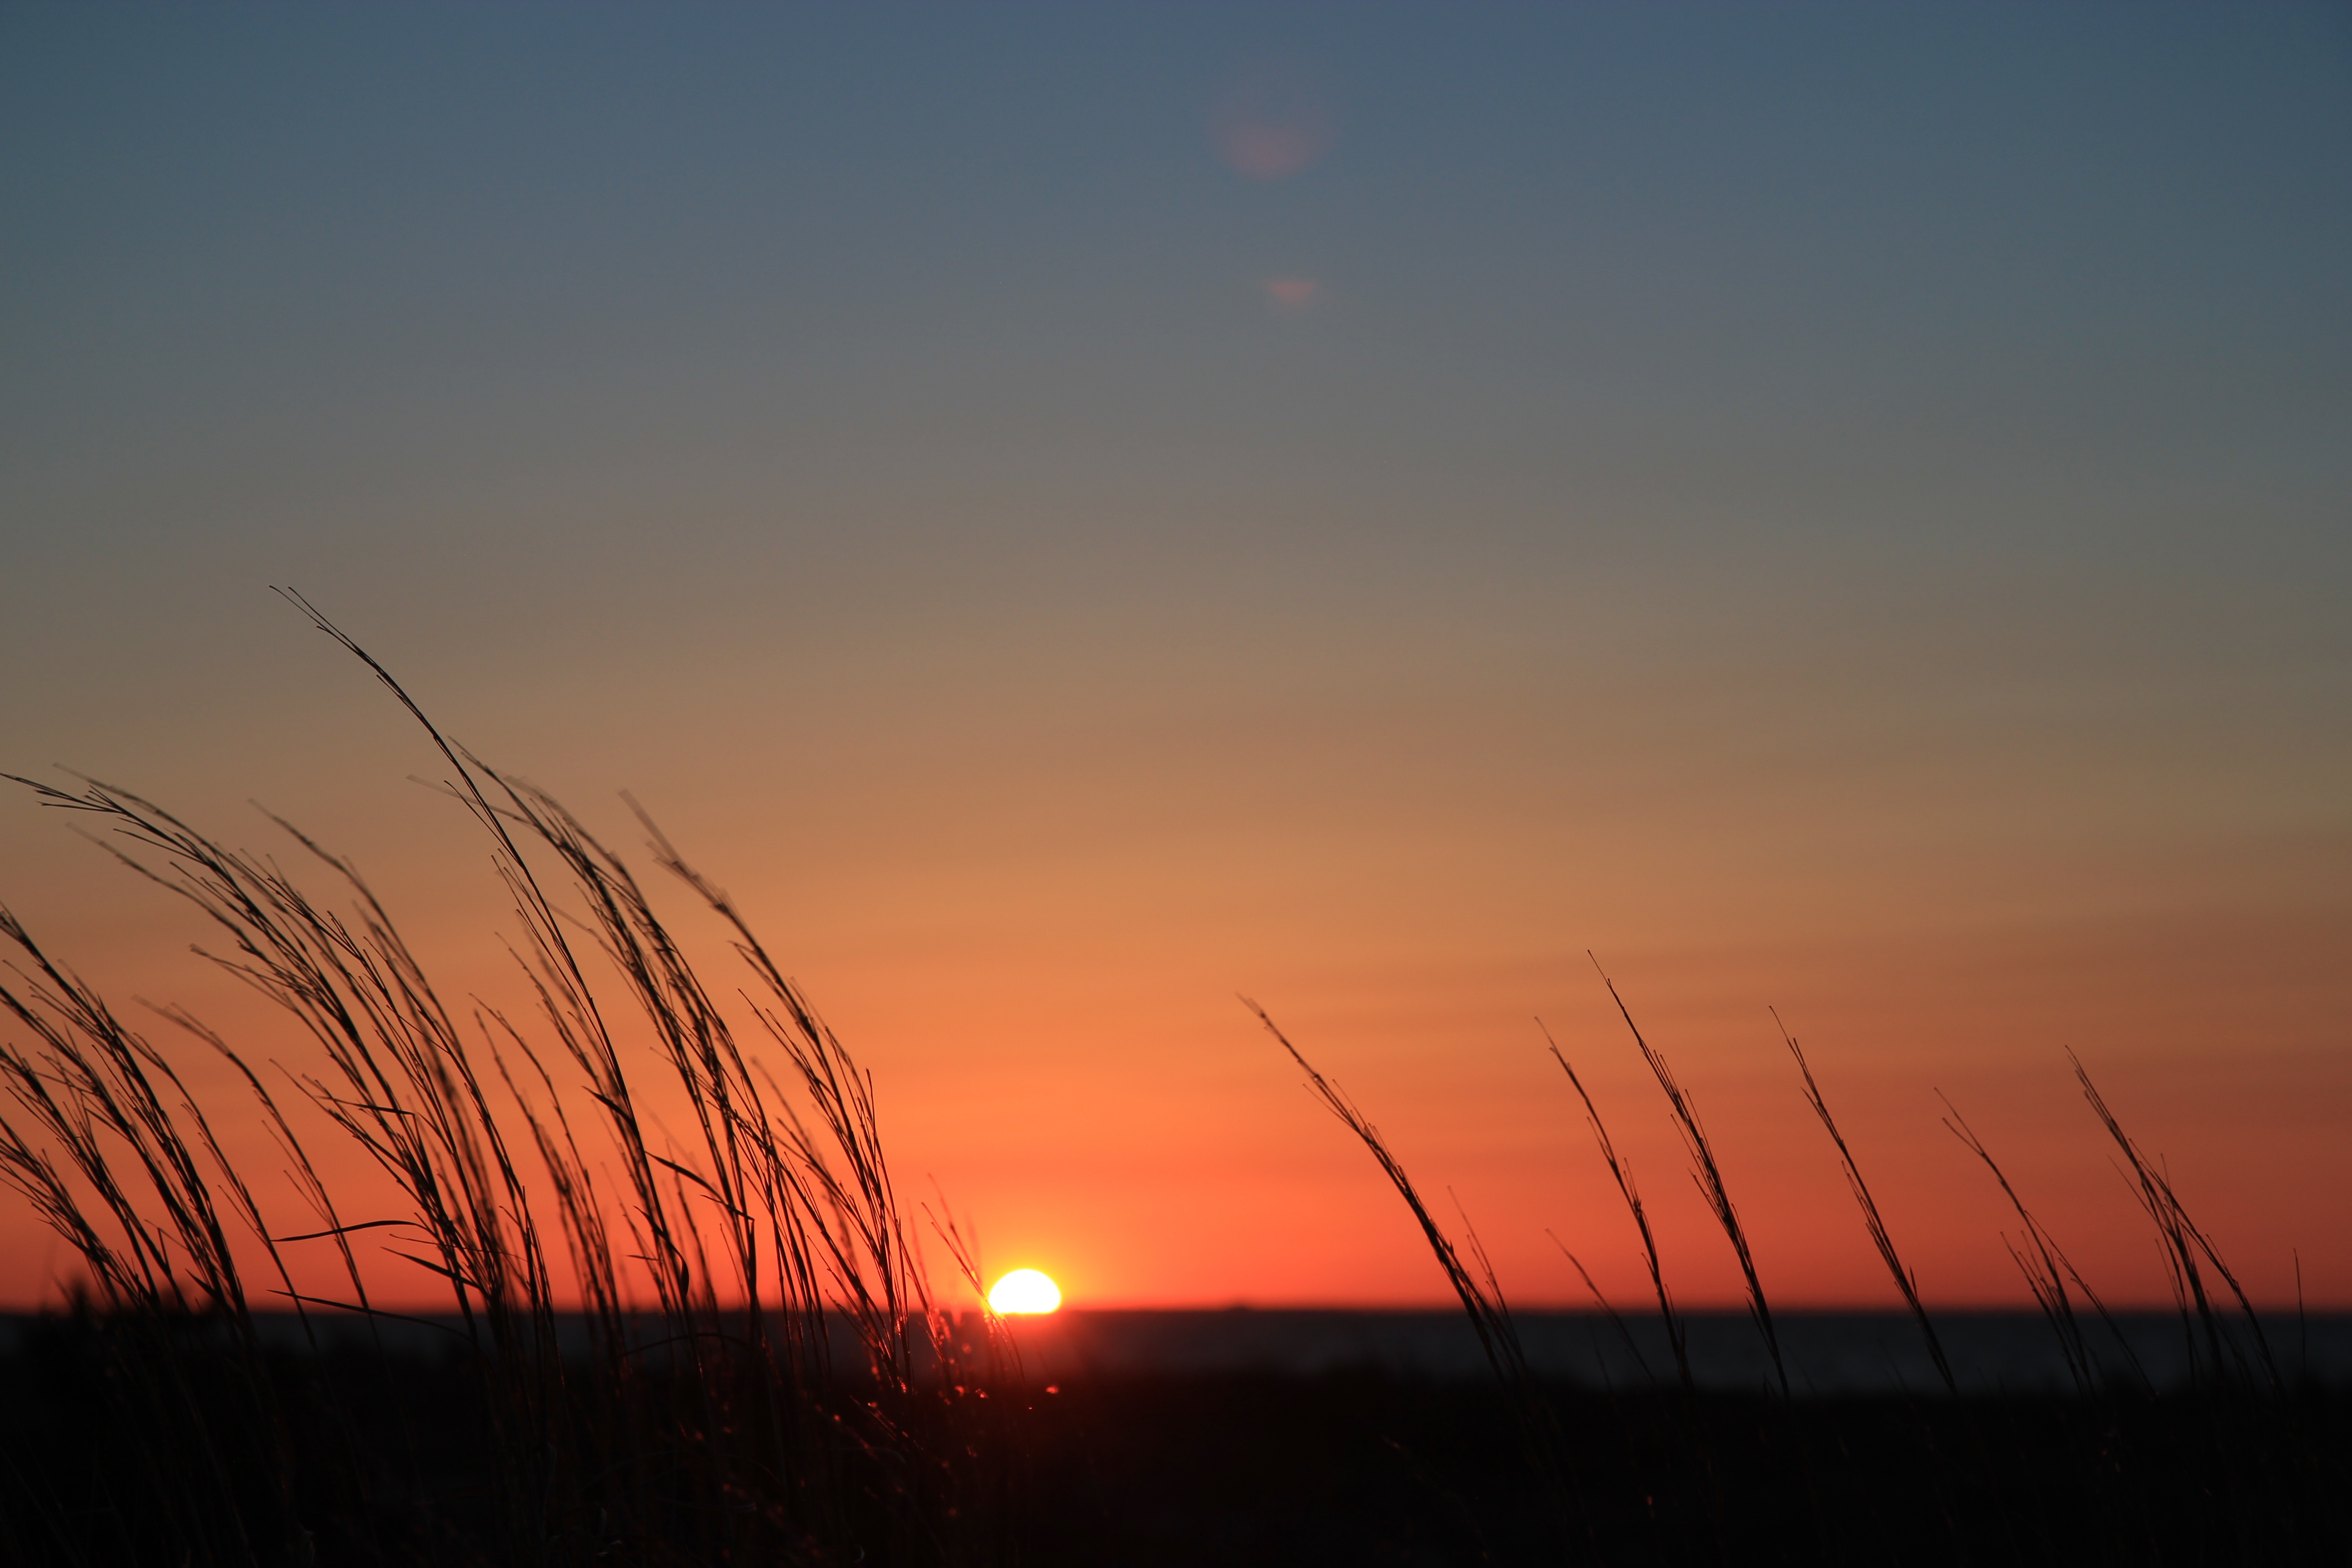
horizon, cloud, sky, sun, sunrise, sunset, sunlight, morning, dawn, atmosphere, dusk, evening, line, afterglow, atmospheric phenomenon